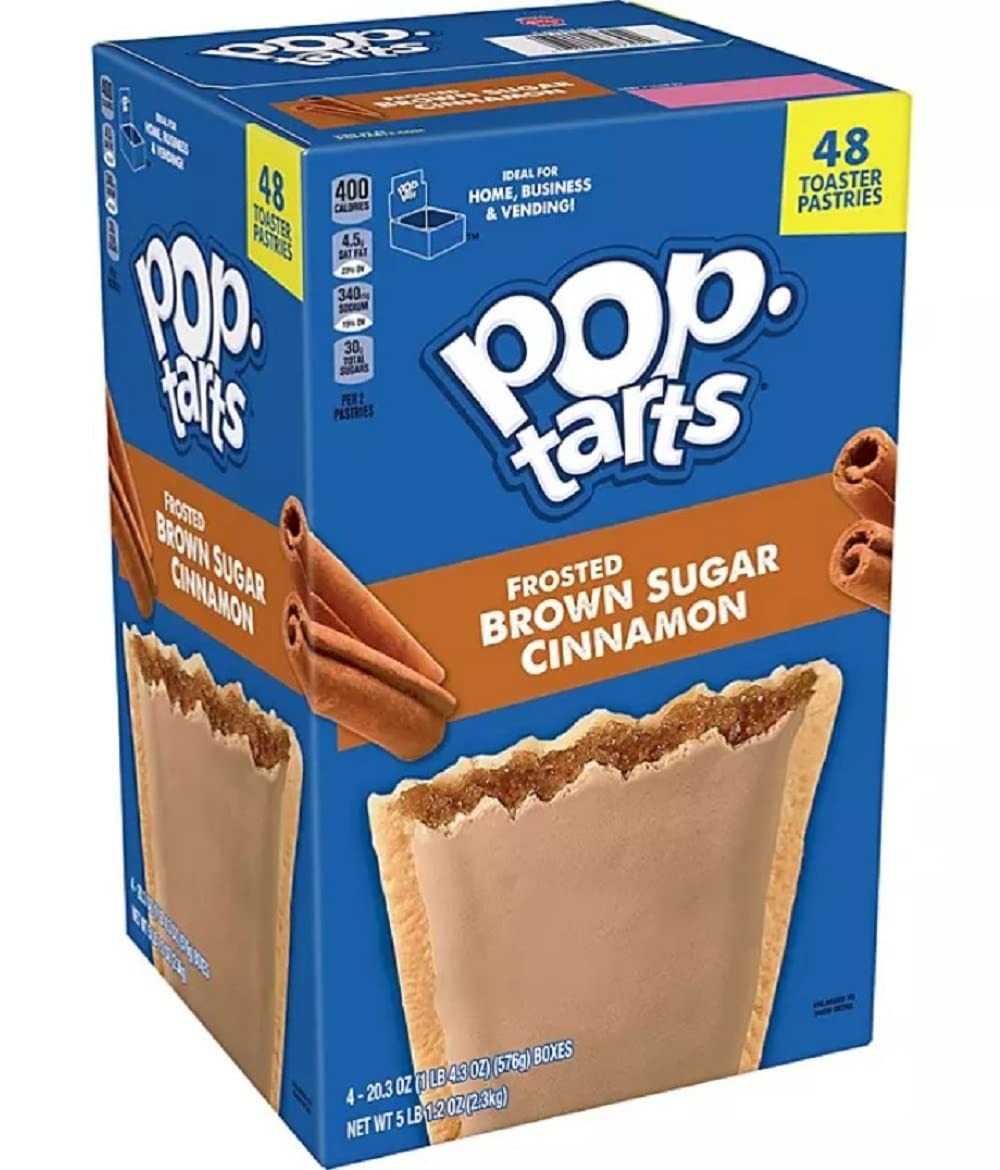
Item Name: Pop-Tarts, Frosted Brown Sugar Cinnamon (48 ct.)
Bullet Point 1: 48 Count Value Pack
Bullet Point 2: Brown Sugar Cinnamon
Bullet Point 3: Baked in the USA
Value: 20.3178
Unit: Ounce

Price: 12.885